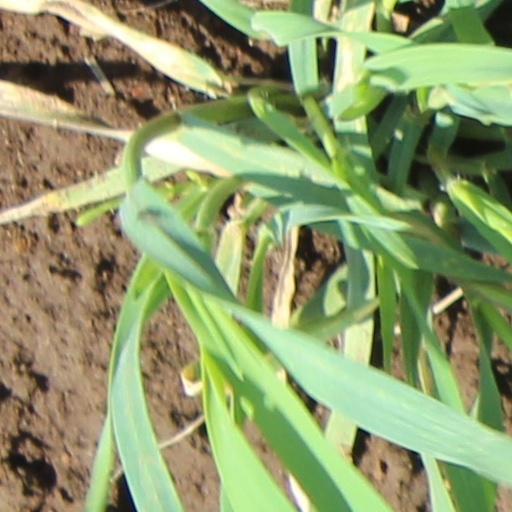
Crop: wheat